Donald E. Heath

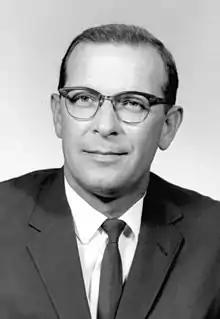
Heath in 1968

Donald Edward Heath (October 29, 1928 – July 28, 2011) was an American politician. He served as a Republican member for the 118th district of the Florida House of Representatives from 1968 to 1970.